Hong Kong action cinema

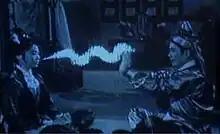
Scene from the "wuxia" film "Buddha's Palm" (1964). The magic "qi" rays are created using crude hand-drawn animation.

By the late 1940s, upheavals in mainland China—the Second Sino-Japanese War, the Chinese Civil War, and the victory of the Chinese Communist Party—had shifted the centre of Chinese language filmmaking to Hong Kong. The industry continued the wuxia tradition in Cantonese B movies and serials, although the more prestigious Mandarin-language cinema generally ignored the genre. Animation and special effects drawn directly on the film by hand were used to simulate the flying abilities and other preternatural powers of characters; later titles in the cycle included "The Six-Fingered Lord of the Lute" (1965) and "Sacred Fire, Heroic Wind" (1966).